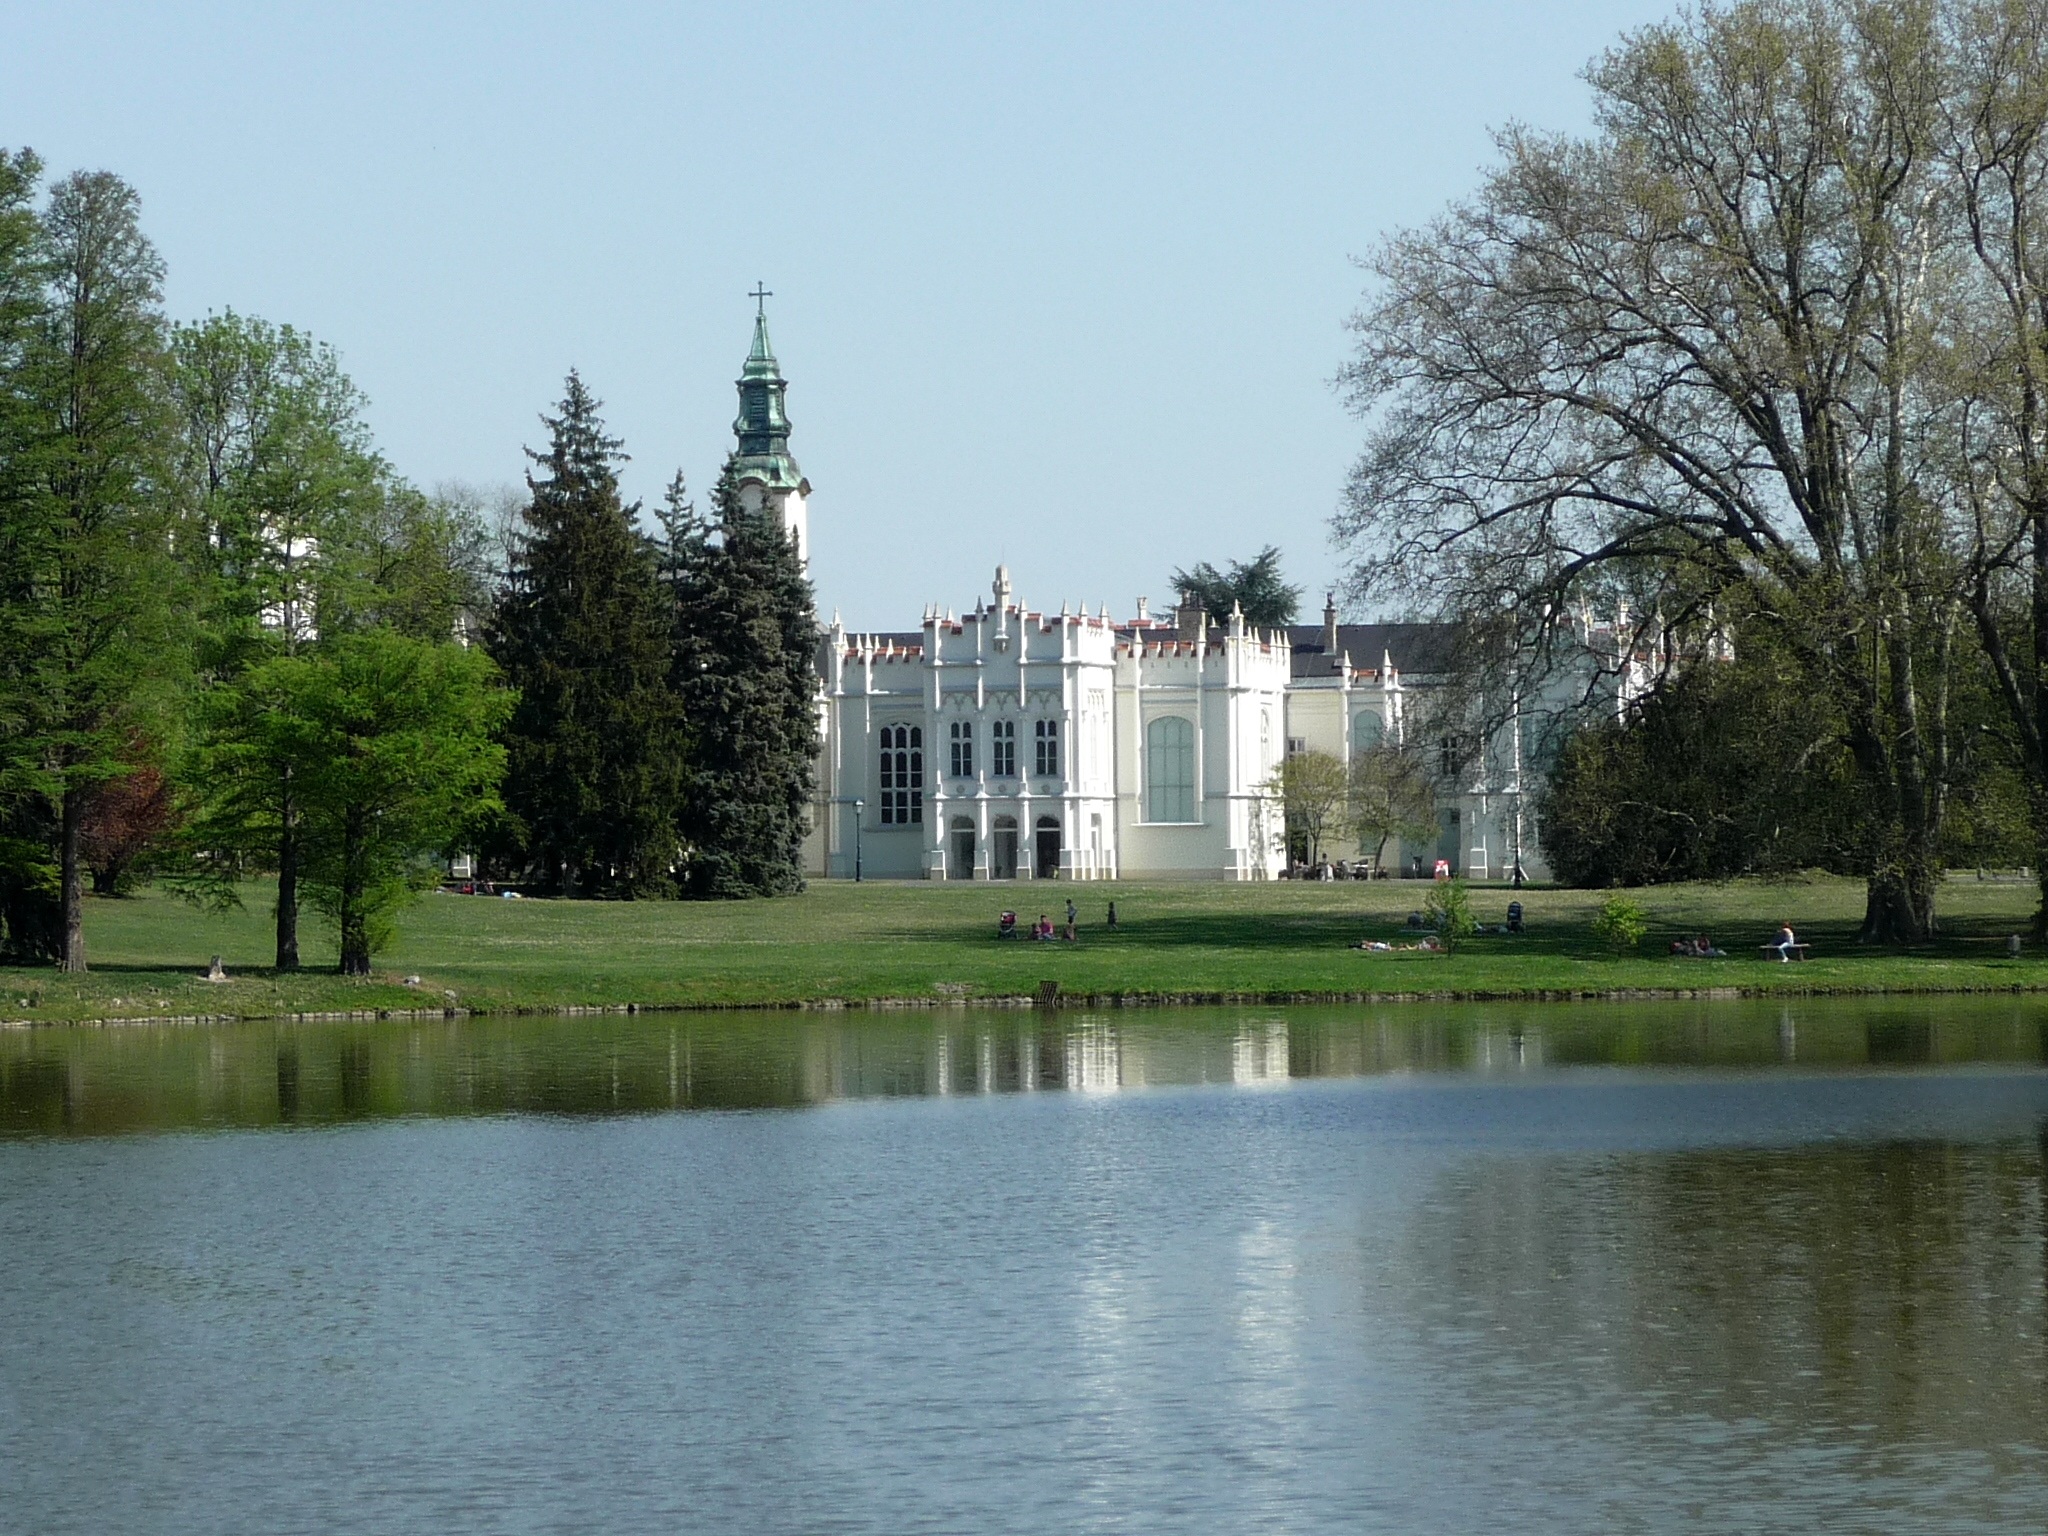
tree, lake, building, chateau, palace, river, pond, spring, reflection, park, garden, waterway, estate, reflecting pool, pearl river